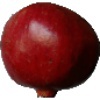
Label: Pomegranate 1